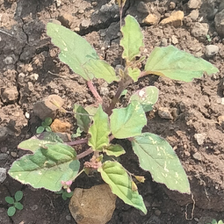
Weed species: Punarnava _(Boerhaavia diffusa)